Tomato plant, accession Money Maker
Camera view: horizontal (90 deg, fisheye); turntable rotation: 90 degrees
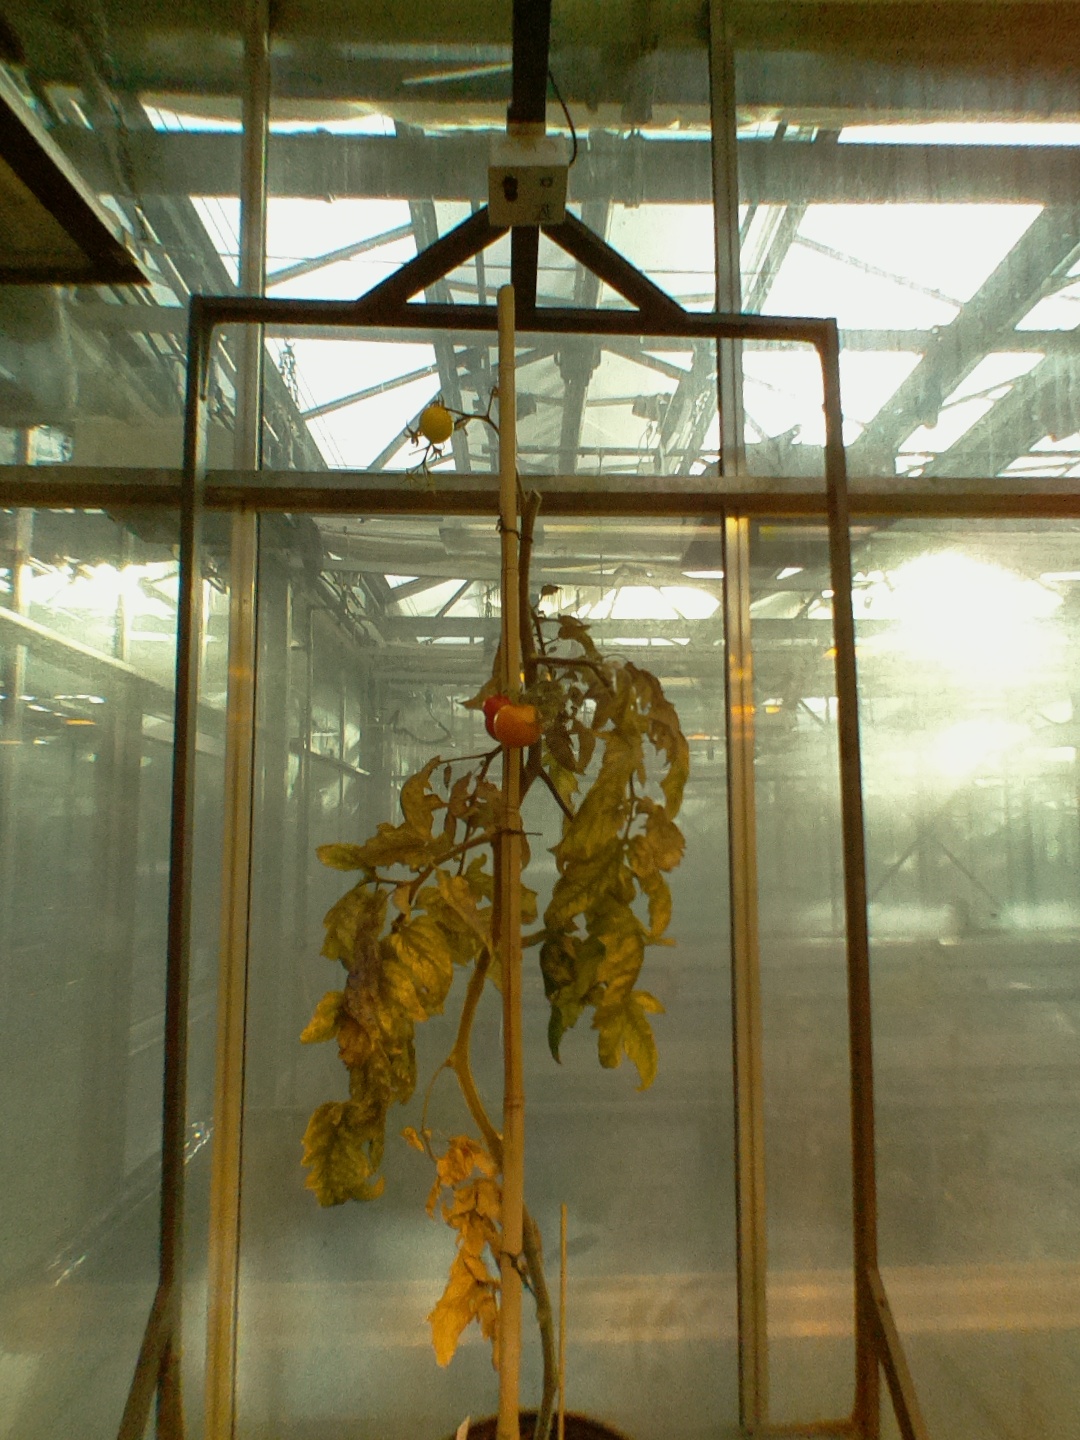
BBCH growth stage 86: 60%-70% of fruits show typical fully ripe color